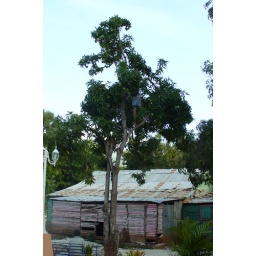
girl in tree getting mangos